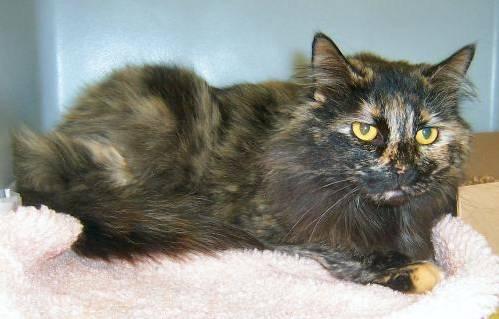
cat